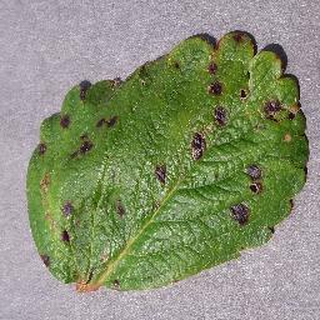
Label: strawberry_leaf_scorch